Stubber (smoking)

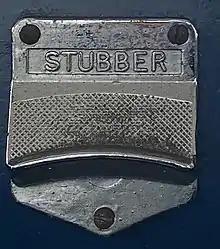
Cigarette stubber in a Bristol bus

A stubber is a device on which one can stub out their cigarette or cigar. In the past, they often had "stubber" written on them and were used in buses. An other use are plane plates at bus stops and train or underground stations. The difference between an ashtray and a stubber is that a stubber is not able to contain the ash and usually is designed as a plane plate or an inclined rough surface. In February 1990, smoking was banned on the London Buses and following the stubbers in the buses came out of use. Today they are still in use on top or beside of public ashtrays.